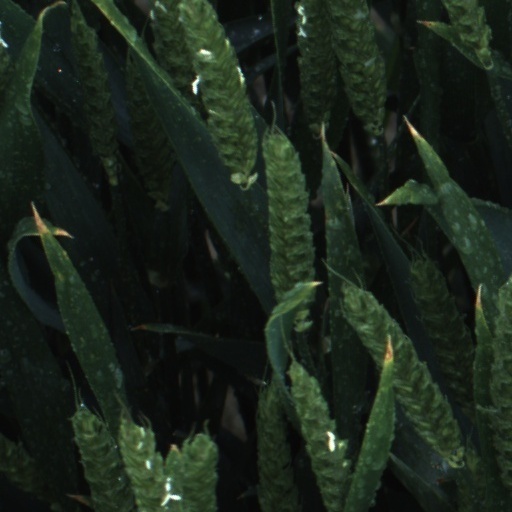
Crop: wheat